Death on the Pale Horse

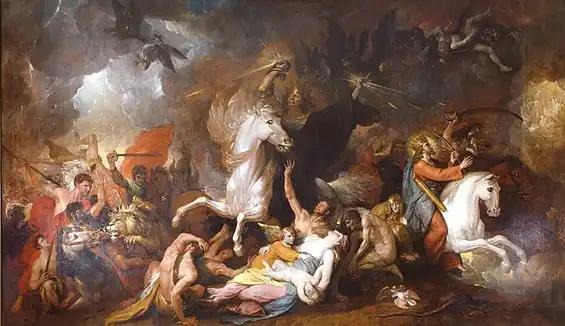
"Death on the Pale Horse, third version"

West's approach to the subject is similar to his earlier drawing. The central figure of the painting is Death, which is riding a pale horse, and is surrounded by other apocalyptic creatures." The proposed painting for the chapel at Windsor was expected to be part of a series illustrating biblical passages from the Book of Genesis through the Book of Revelation.